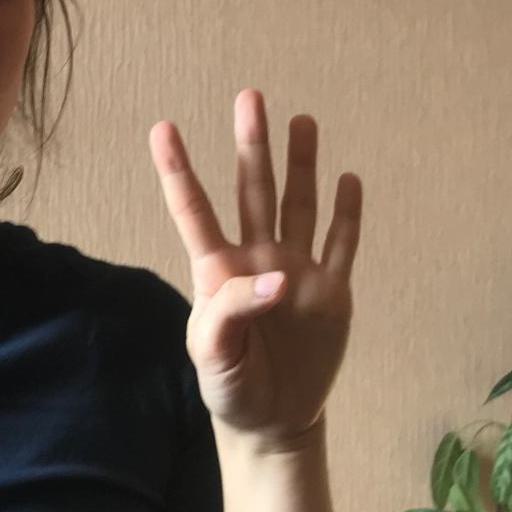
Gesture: four